Wiretapping

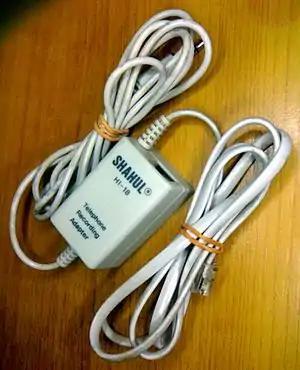
A telephone recording adapter (in-line tap). The phone jack connects to the wall socket while the phone being monitored is connected to the adapter's socket. The audio plug connects to the recording device (computer, tape recorder, etc.).

Conversations can be recorded or monitored unofficially, either by tapping by a third party without the knowledge of the parties to the conversation or recorded by one of the parties. This may or may not be illegal, according to the circumstances and the jurisdiction.